Japanese sword

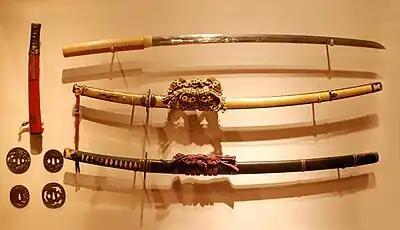
Japanese swords. Two "tachi" with full mountings (middle and bottom right), a sword with a "Shirasaya"-style "tsuka" (top right), a "wakizashi" (top left), and various "tsuba" (bottom left).

A is one of several types of traditionally made swords from Japan. Bronze swords were made as early as the Yayoi period (1,000 BC – 300 AD), though most people generally refer to the curved blades made from the Heian period (794–1185) to the present day when speaking of "Japanese swords". There are many types of Japanese swords that differ by size, shape, field of application, and method of manufacture. Some of the more commonly known types of Japanese swords are the "katana", "tachi", "ōdachi", "wakizashi", and "tantō".